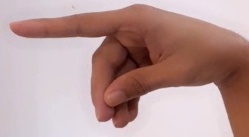
ASL sign: P